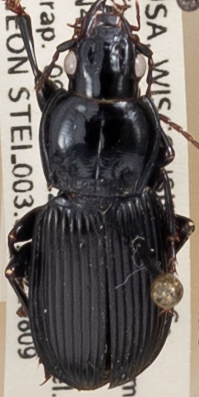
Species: Pterostichus novus
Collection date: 2022-08-09
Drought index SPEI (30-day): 0.304
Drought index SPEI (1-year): -0.676
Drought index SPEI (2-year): -0.404